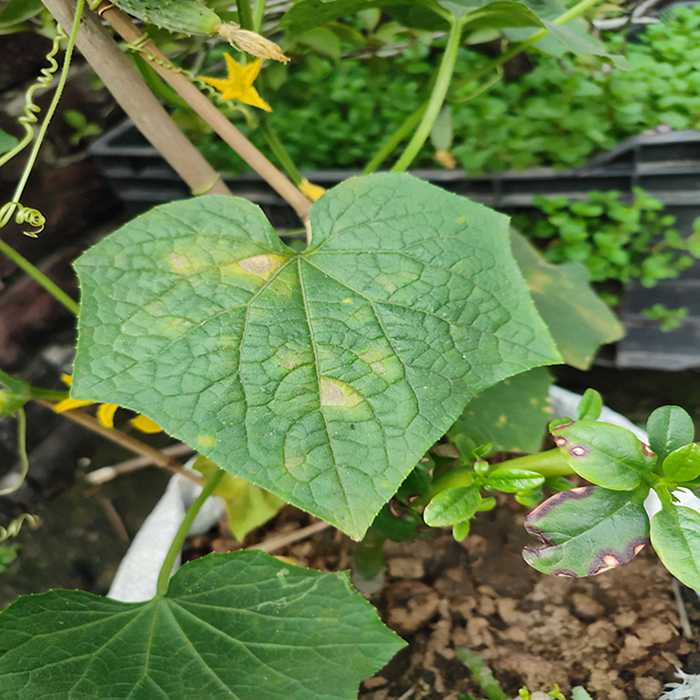
Plant: Cucumber
Label: Downy mildew